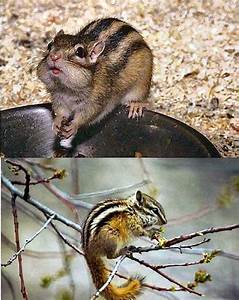
Label: squirrel